Mixamo

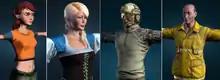
Models created with Fuse

In March 2014, Mixamo officially launched Fuse Character Creator at Game Developers Conference. Fuse stems out of the research done by Siddhartha Chaudhuri which originated within Vladlen Koltun's research group at Stanford and Substance technology from Allegorithmic. An early version of the service had been released in November 2013.